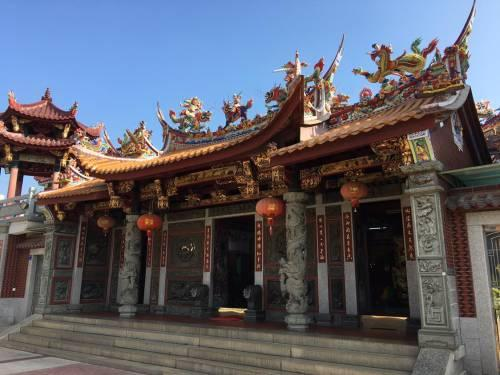
地标名称：宝凫庙
所在城市：厦门市·集美区